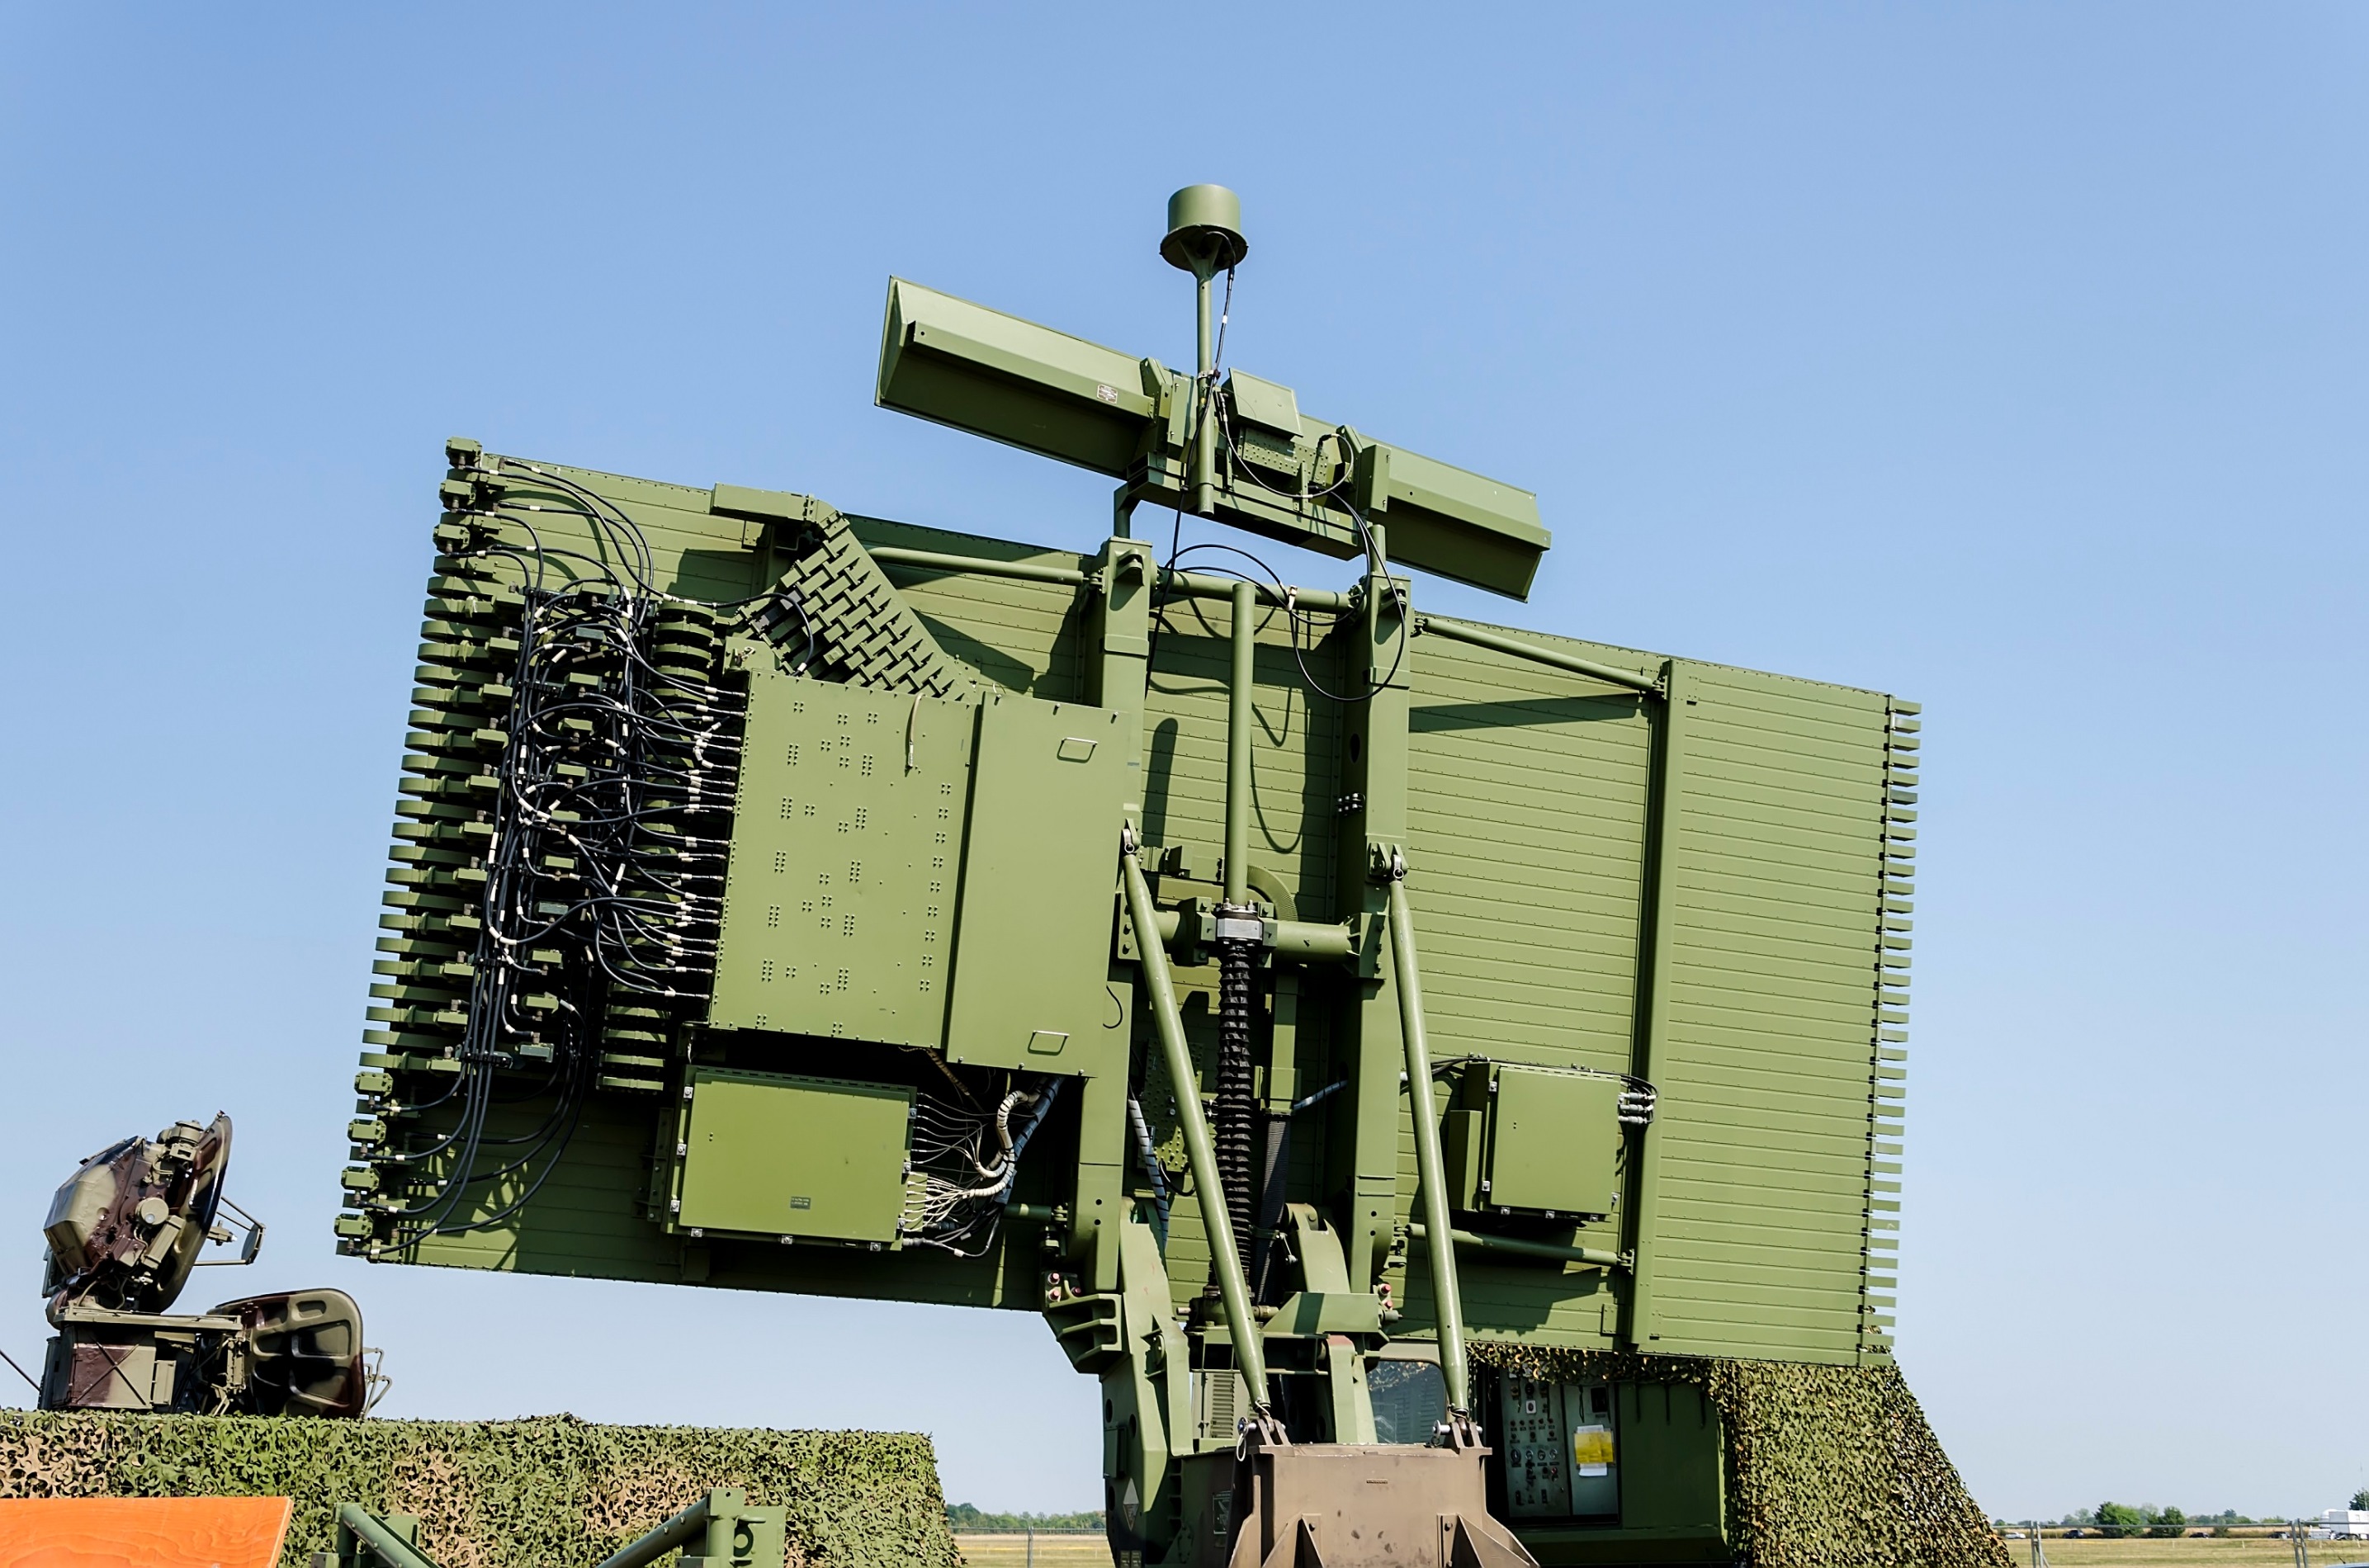
military, sky, urban design, vehicle, machine, facade, public utility, metal, engineering, condominium, crane, city, mixed use, roof, construction equipment, motor vehicle, tower block, electricity, landscape, radar